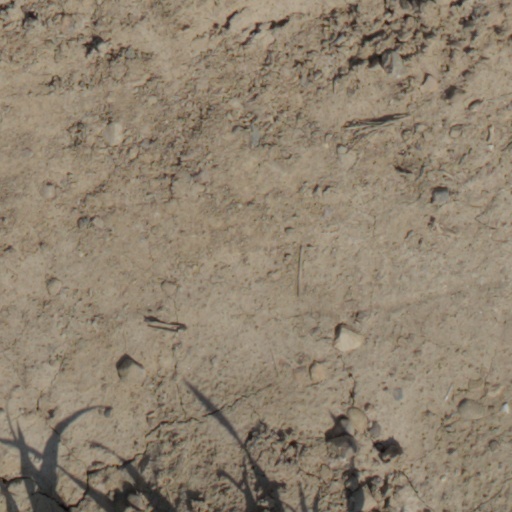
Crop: wheat